List of sponges of South Africa

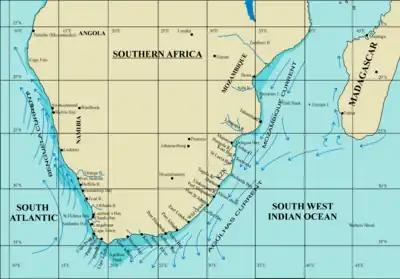
Map of the Southern African coastline showing some of the landmarks referred to in species range statements

The list of sponges of South Africa is a list of species that form a part of the poriferan (Phylum Porifera) fauna of South Africa. Taxonomy follows WoRMS. The list follows the SANBI listing on iNaturalist, and does not always agree with WoRMS for distribution.